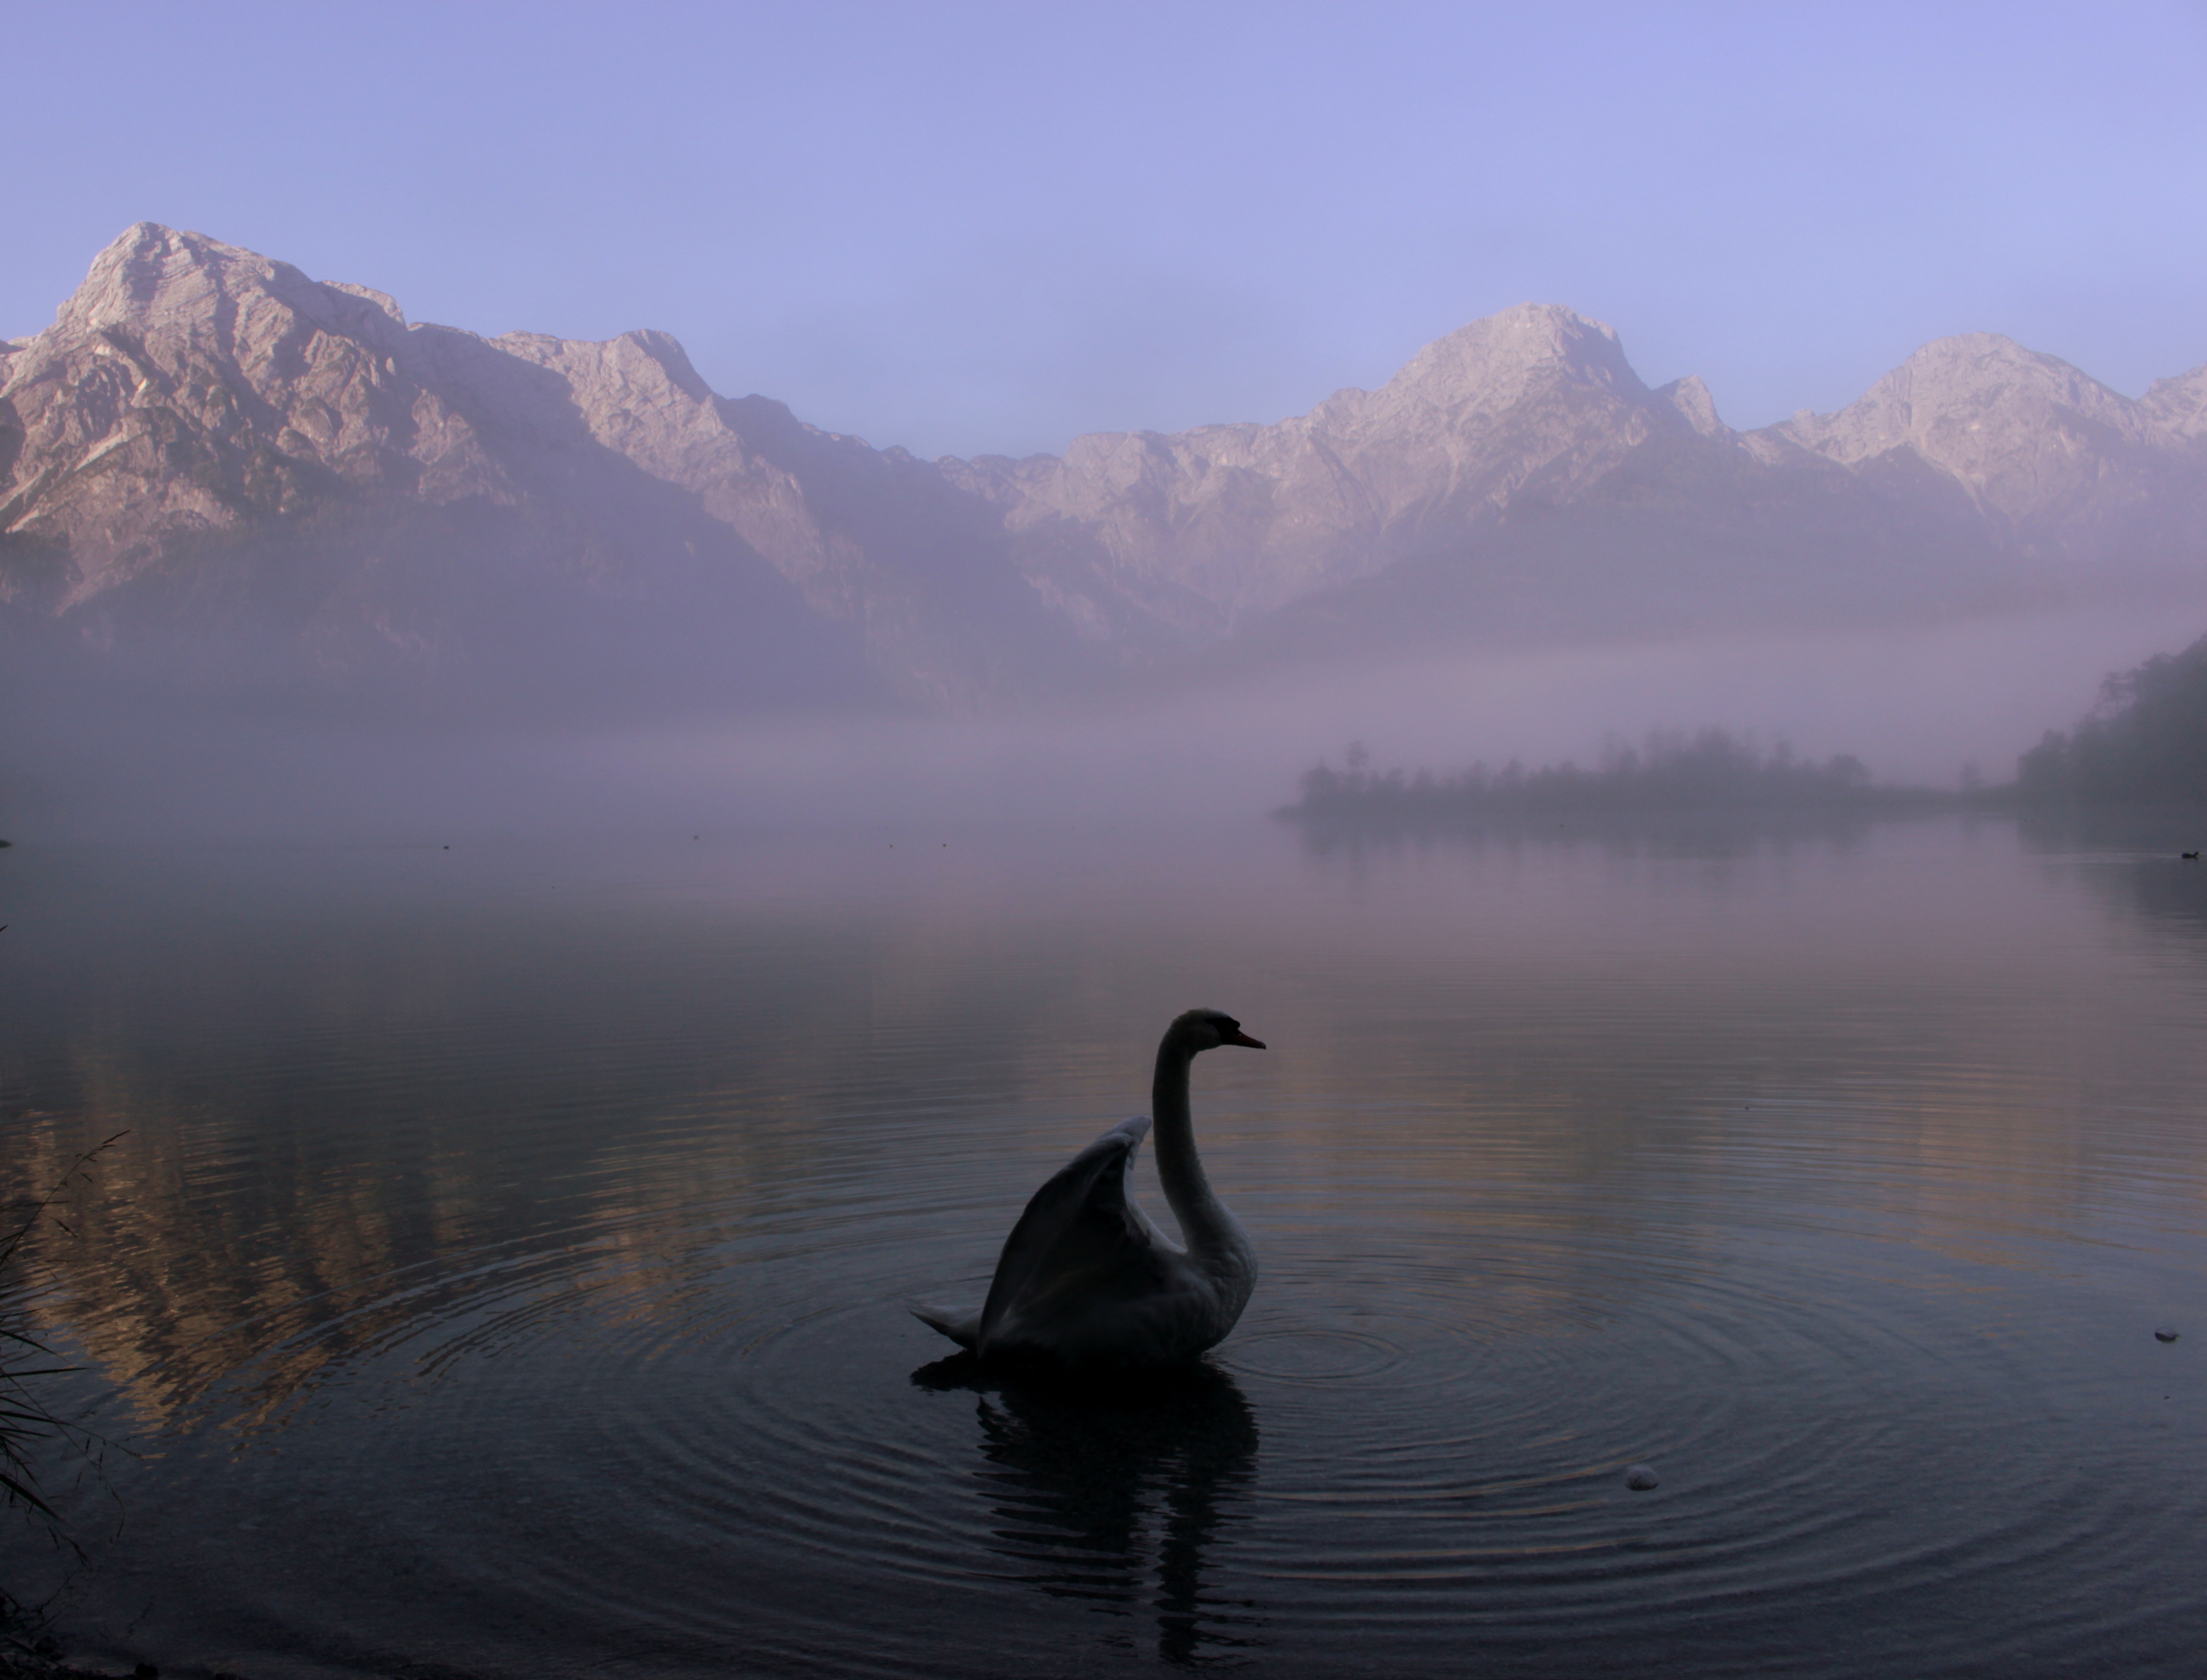
landscape, water, nature, mountain, bird, fog, sunrise, mist, morning, lake, dawn, atmosphere, mystical, reflection, weather, austria, swan, mountains, loch, water bird, mirroring, morgenstimmung, morning light, atmospheric phenomenon